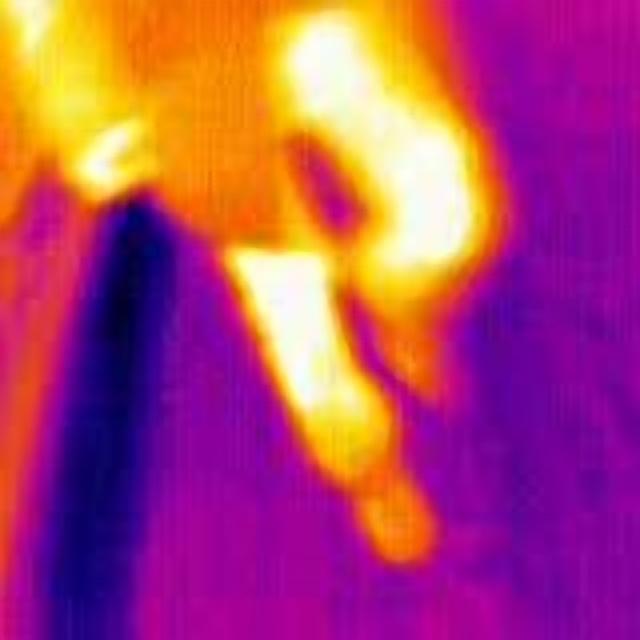
Detected objects:
label: person